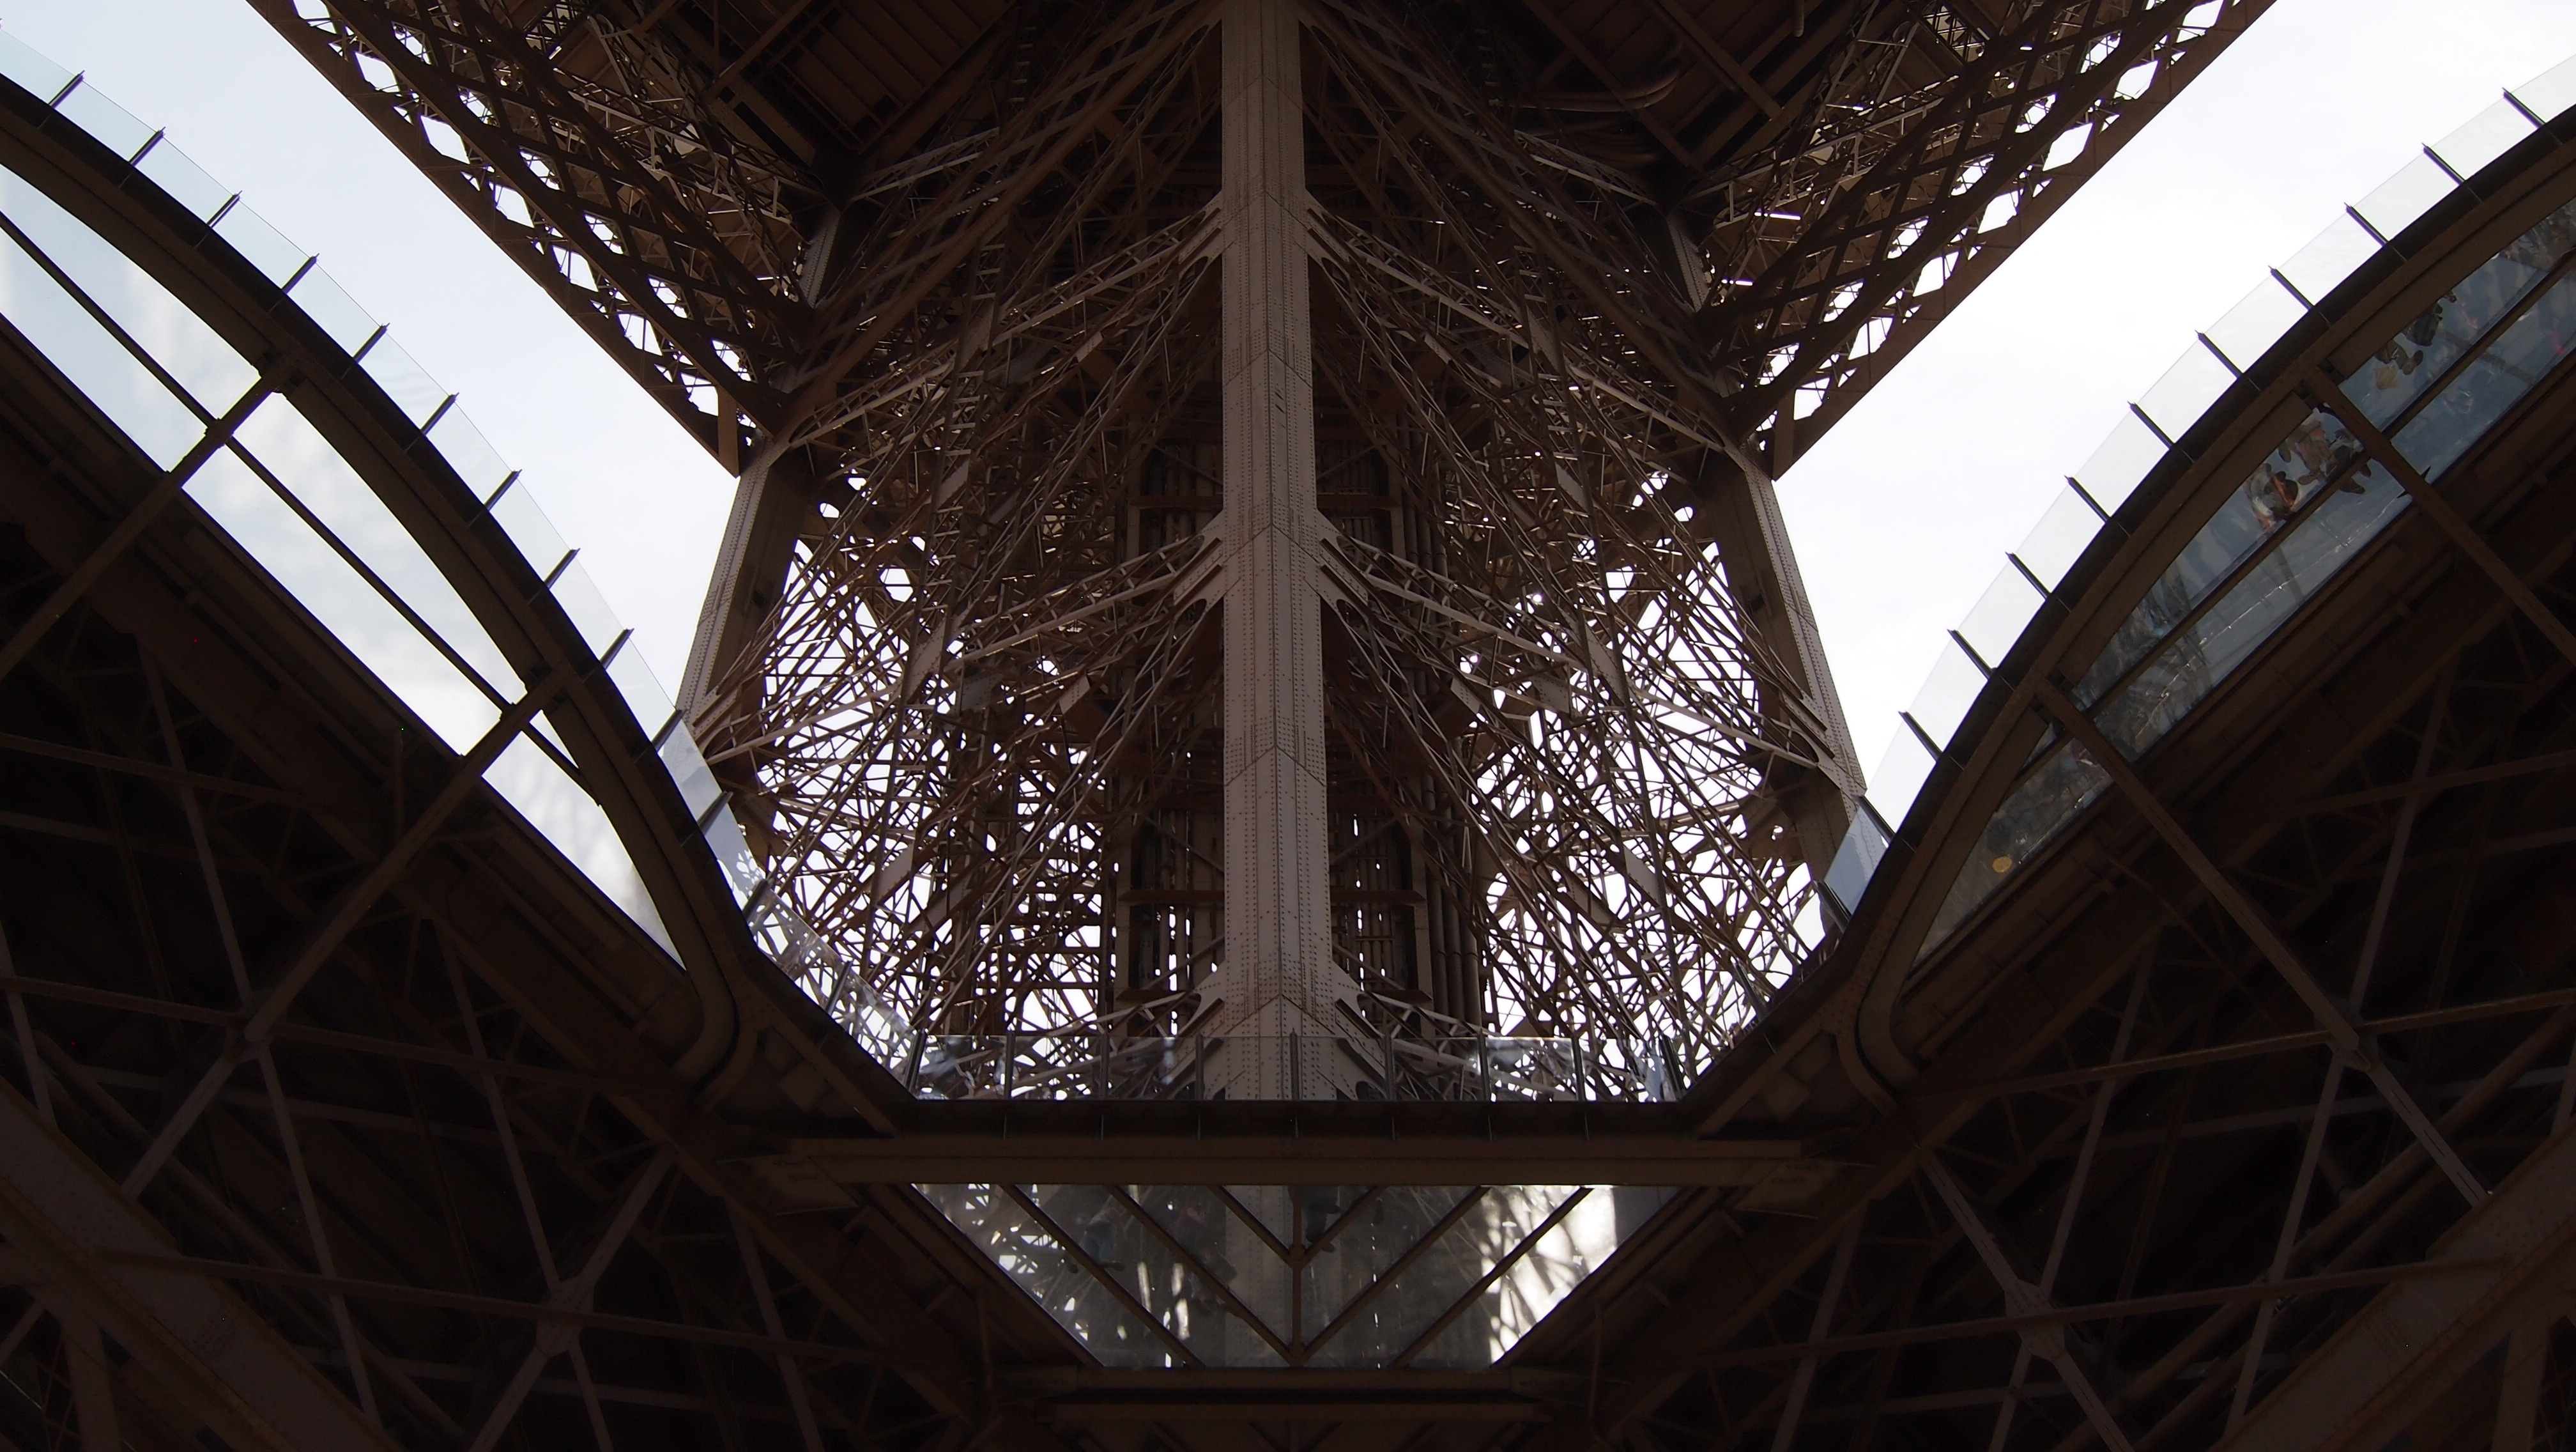
light, architecture, structure, skyline, building, eiffel tower, paris, arch, ceiling, lighting, places of interest, design, symmetry, dome, daylighting, urban area, century exhibition